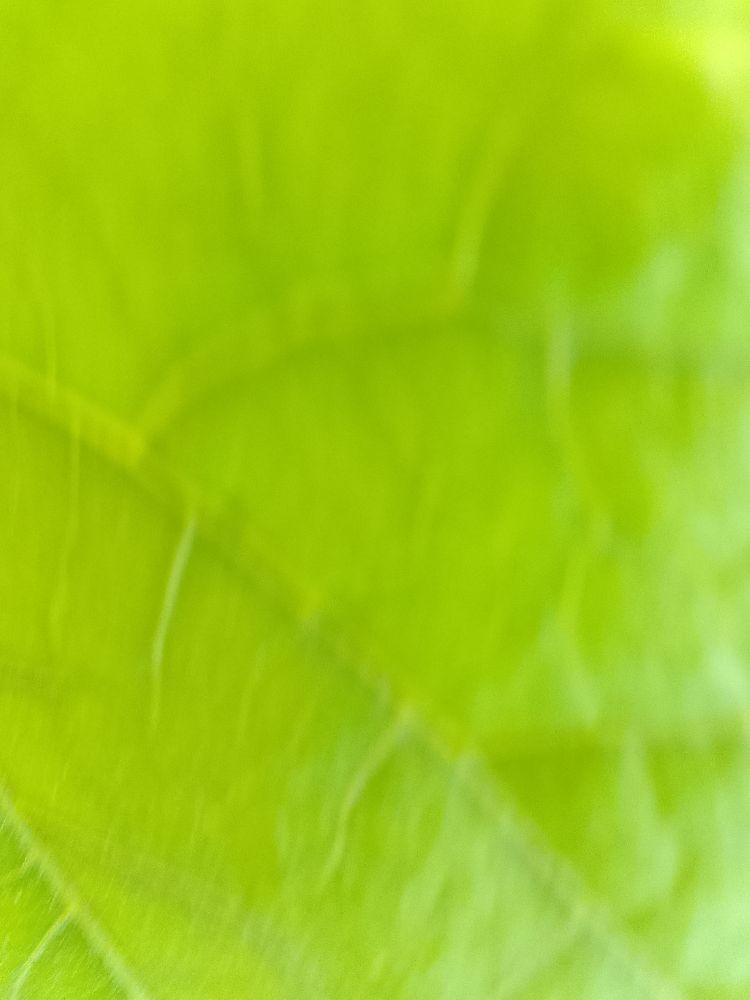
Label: healthy